CSI Aviation

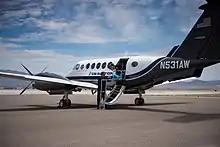
A CSI crew member loads a patient onto a medical flight equipped King Air in Albuquerque, New Mexico.

CSI operates a fleet of twin-engine high-performance Beechcraft turboprops. These aircraft are preferred for their excellent safety record, comfort, speed, and reliability. All aircraft operated by CSI are flown by two type rated pilots.